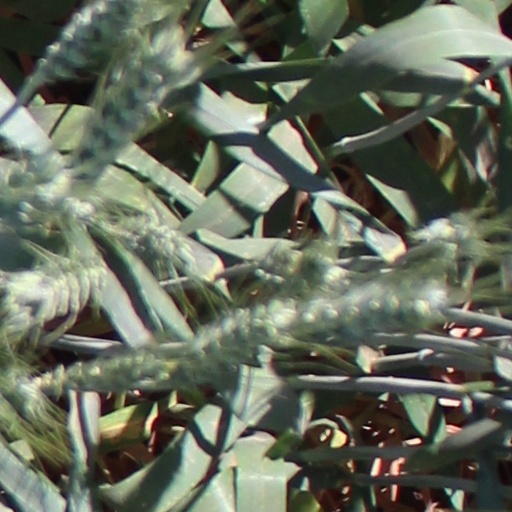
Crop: wheat